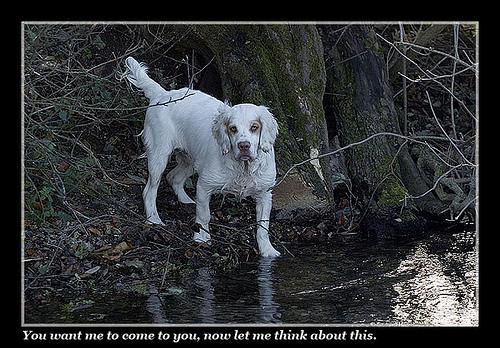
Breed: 235-n000097-clumber